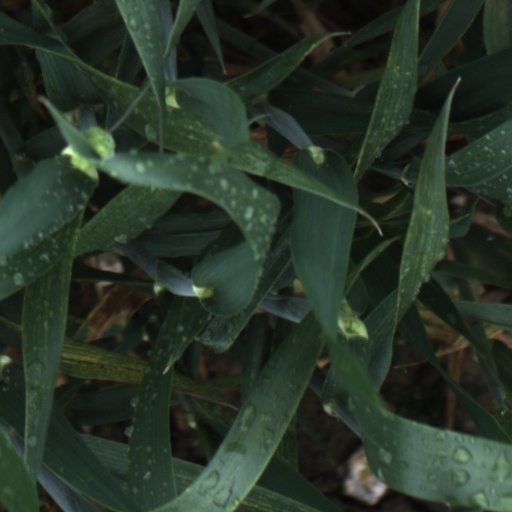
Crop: wheat